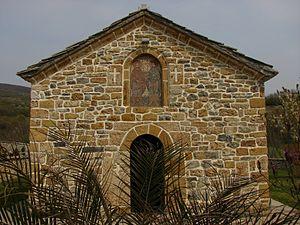
Zoçishtë en albanais et Zočište en serbe latin est une localité du Kosovo située dans la commune/municipalité de Rahovec/Orahovac et dans le district de Prizren/Prizren. Selon le recensement kosovar de 2011, elle compte 659 habitants, tous albanais.
L'éparchie de Ras-Prizren est une éparchie, c'est-à-dire une circonscription de l'Église orthodoxe serbe. Elle s'étend à l'extrême sud-ouest de la Serbie centrale, au Kosovo et en Métochie et son siège se trouve à Prizren. En 2006, elle est administrée par l'évêque Teodosije.